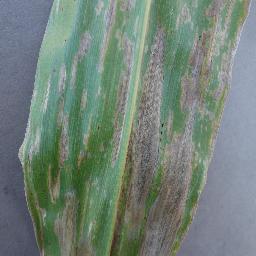
Label: Corn___Cercospora_leaf_spot Gray_leaf_spot